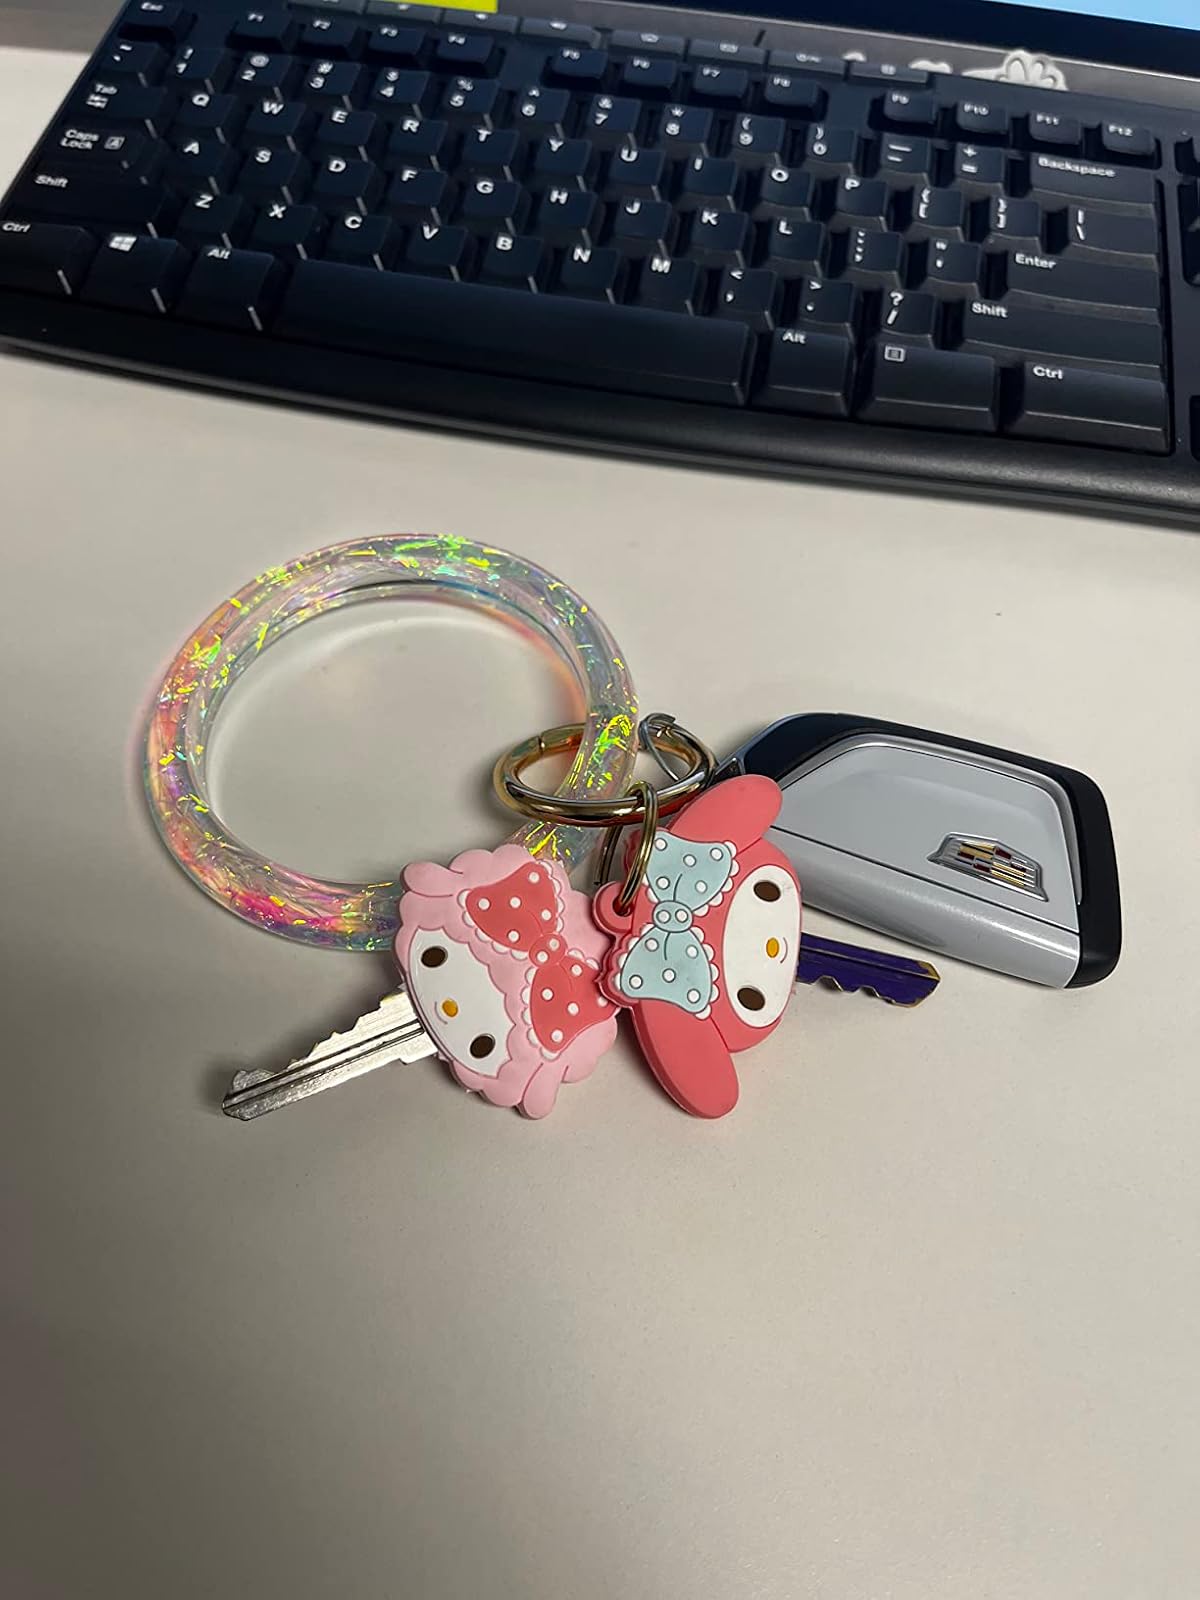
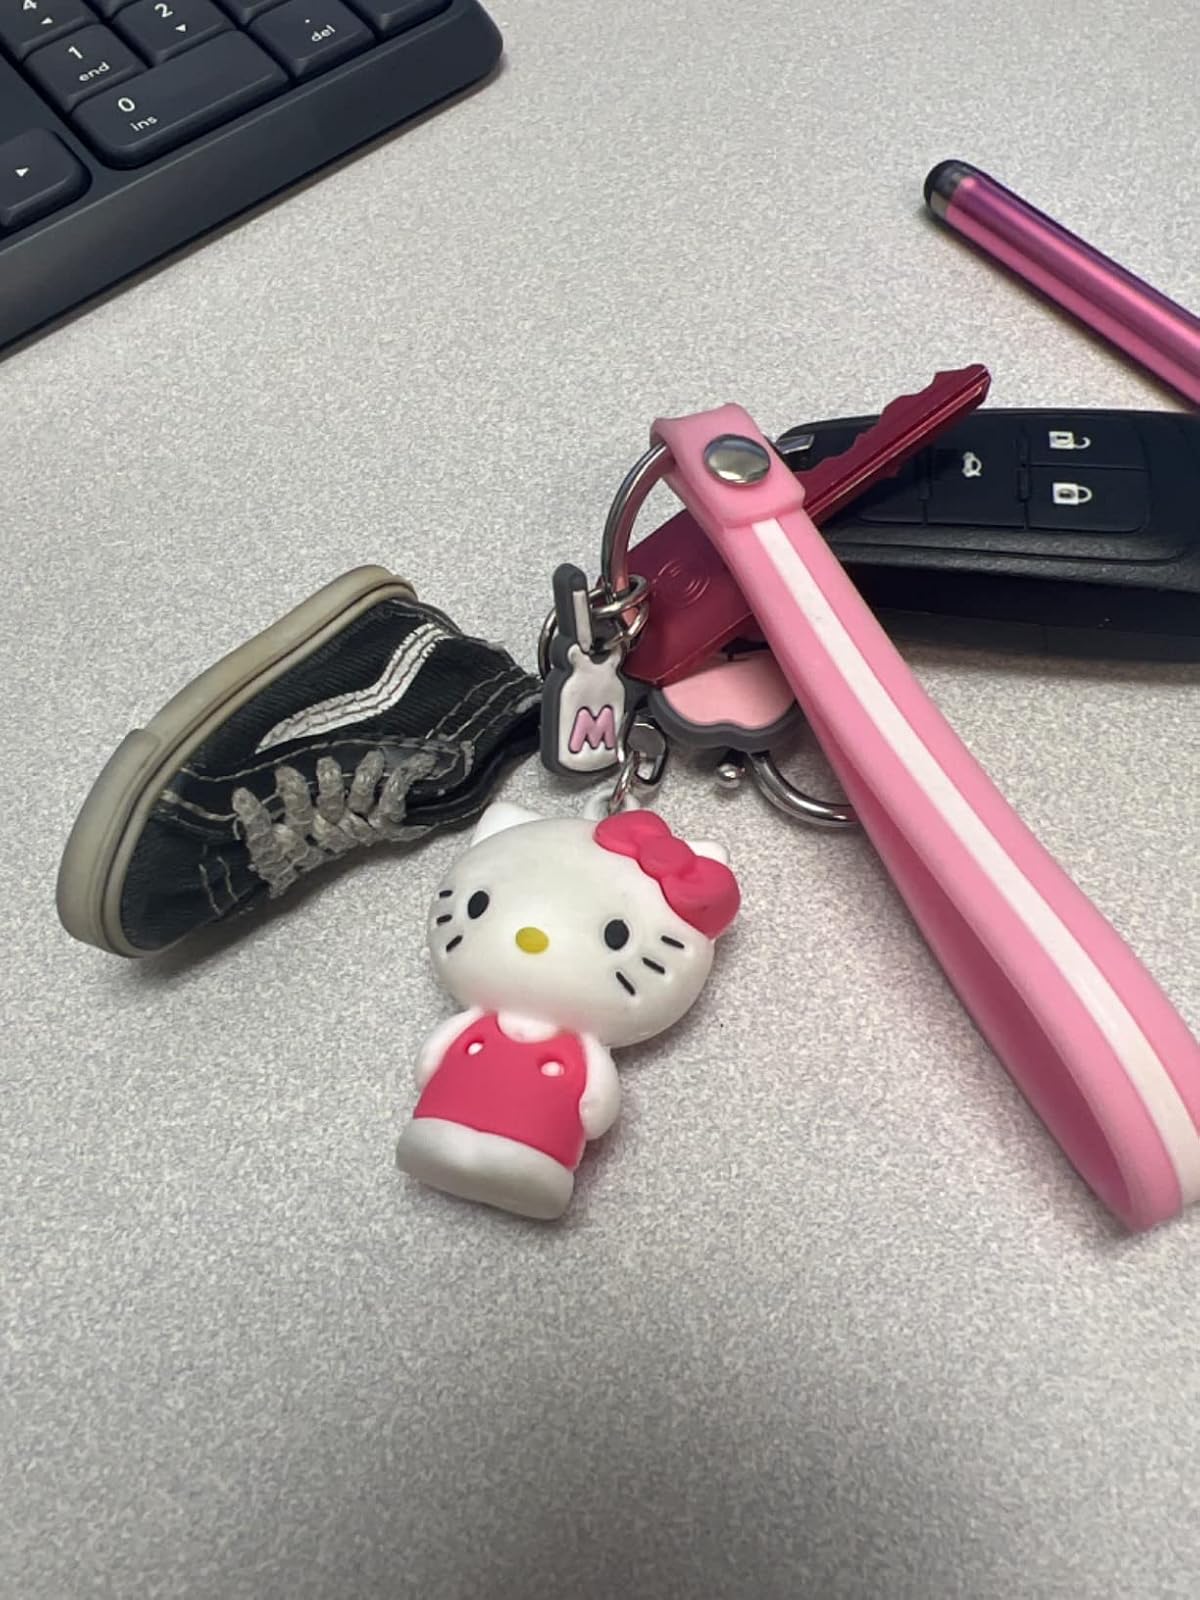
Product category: accessories_keychain
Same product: no